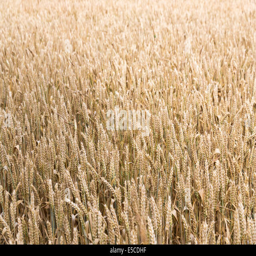
ears of golden ripe and ripening wheat growing in a field in summer ready for harvest